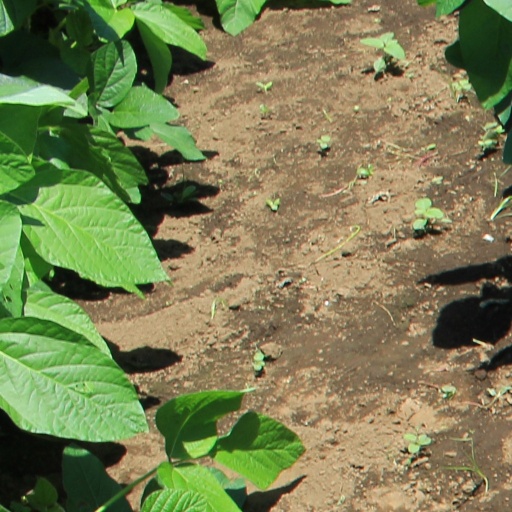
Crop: soybean